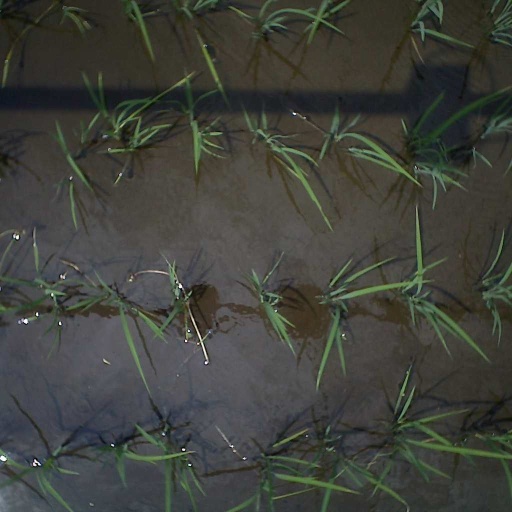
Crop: rice